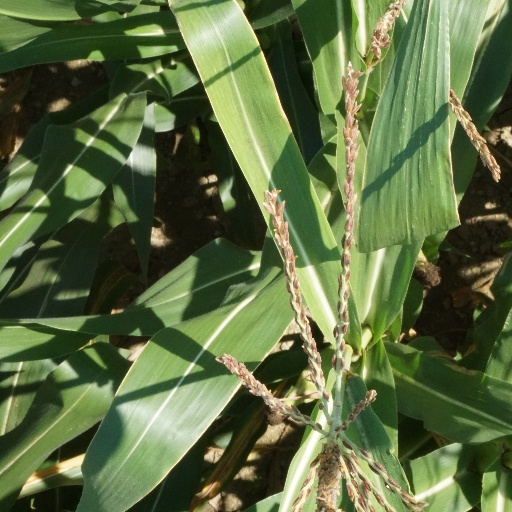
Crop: maize; corn